Question: How is the photo?
Tambaya: Yaya hoton?
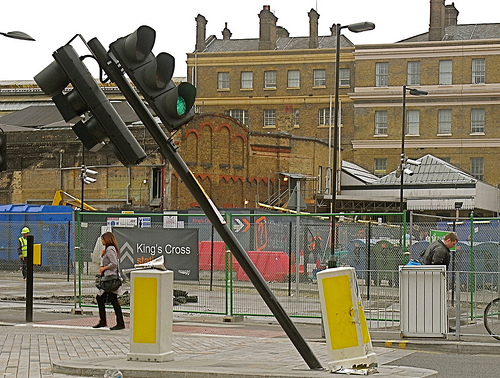
Answer: Clear.
Amsa: Bayyananne.